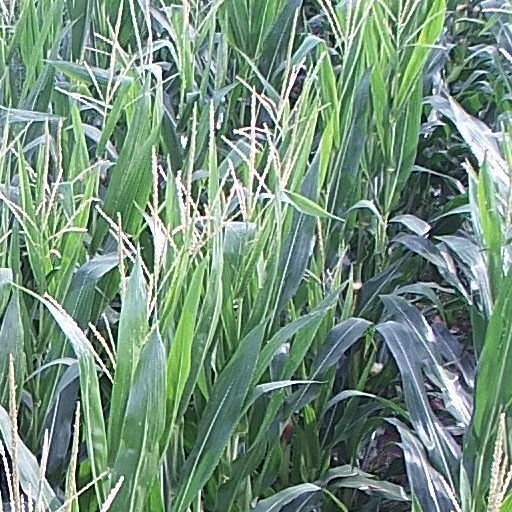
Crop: maize; corn